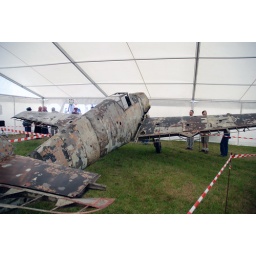
@Shoreham RAFA day 16/9/07Recovered from a Russian lake after 60 years beneath the water